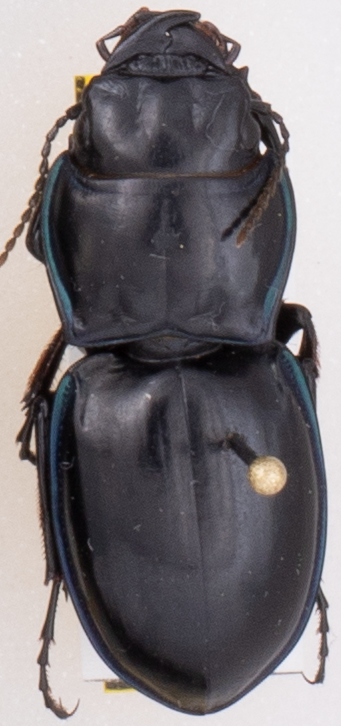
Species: Pasimachus elongatus
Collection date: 2022-08-29
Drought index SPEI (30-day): -1.28
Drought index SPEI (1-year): -0.144
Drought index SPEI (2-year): -0.1